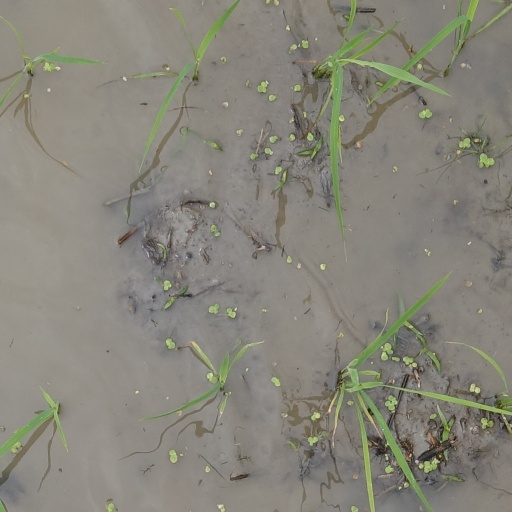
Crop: rice